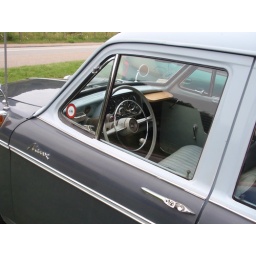
cool car near vejle beach